Diane (2018 film)

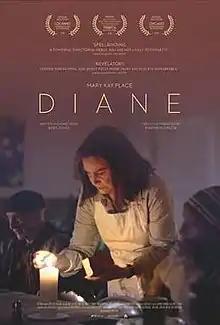
Theatrical release poster

Diane is a 2018 American drama film written and directed by Kent Jones in his narrative directorial debut. It stars Mary Kay Place in the title role, with Jake Lacy, Deirdre O'Connell, Andrea Martin, and Estelle Parsons in supporting roles. It revolves around a selfless woman whose unwavering service to others hides a lifelong secret.